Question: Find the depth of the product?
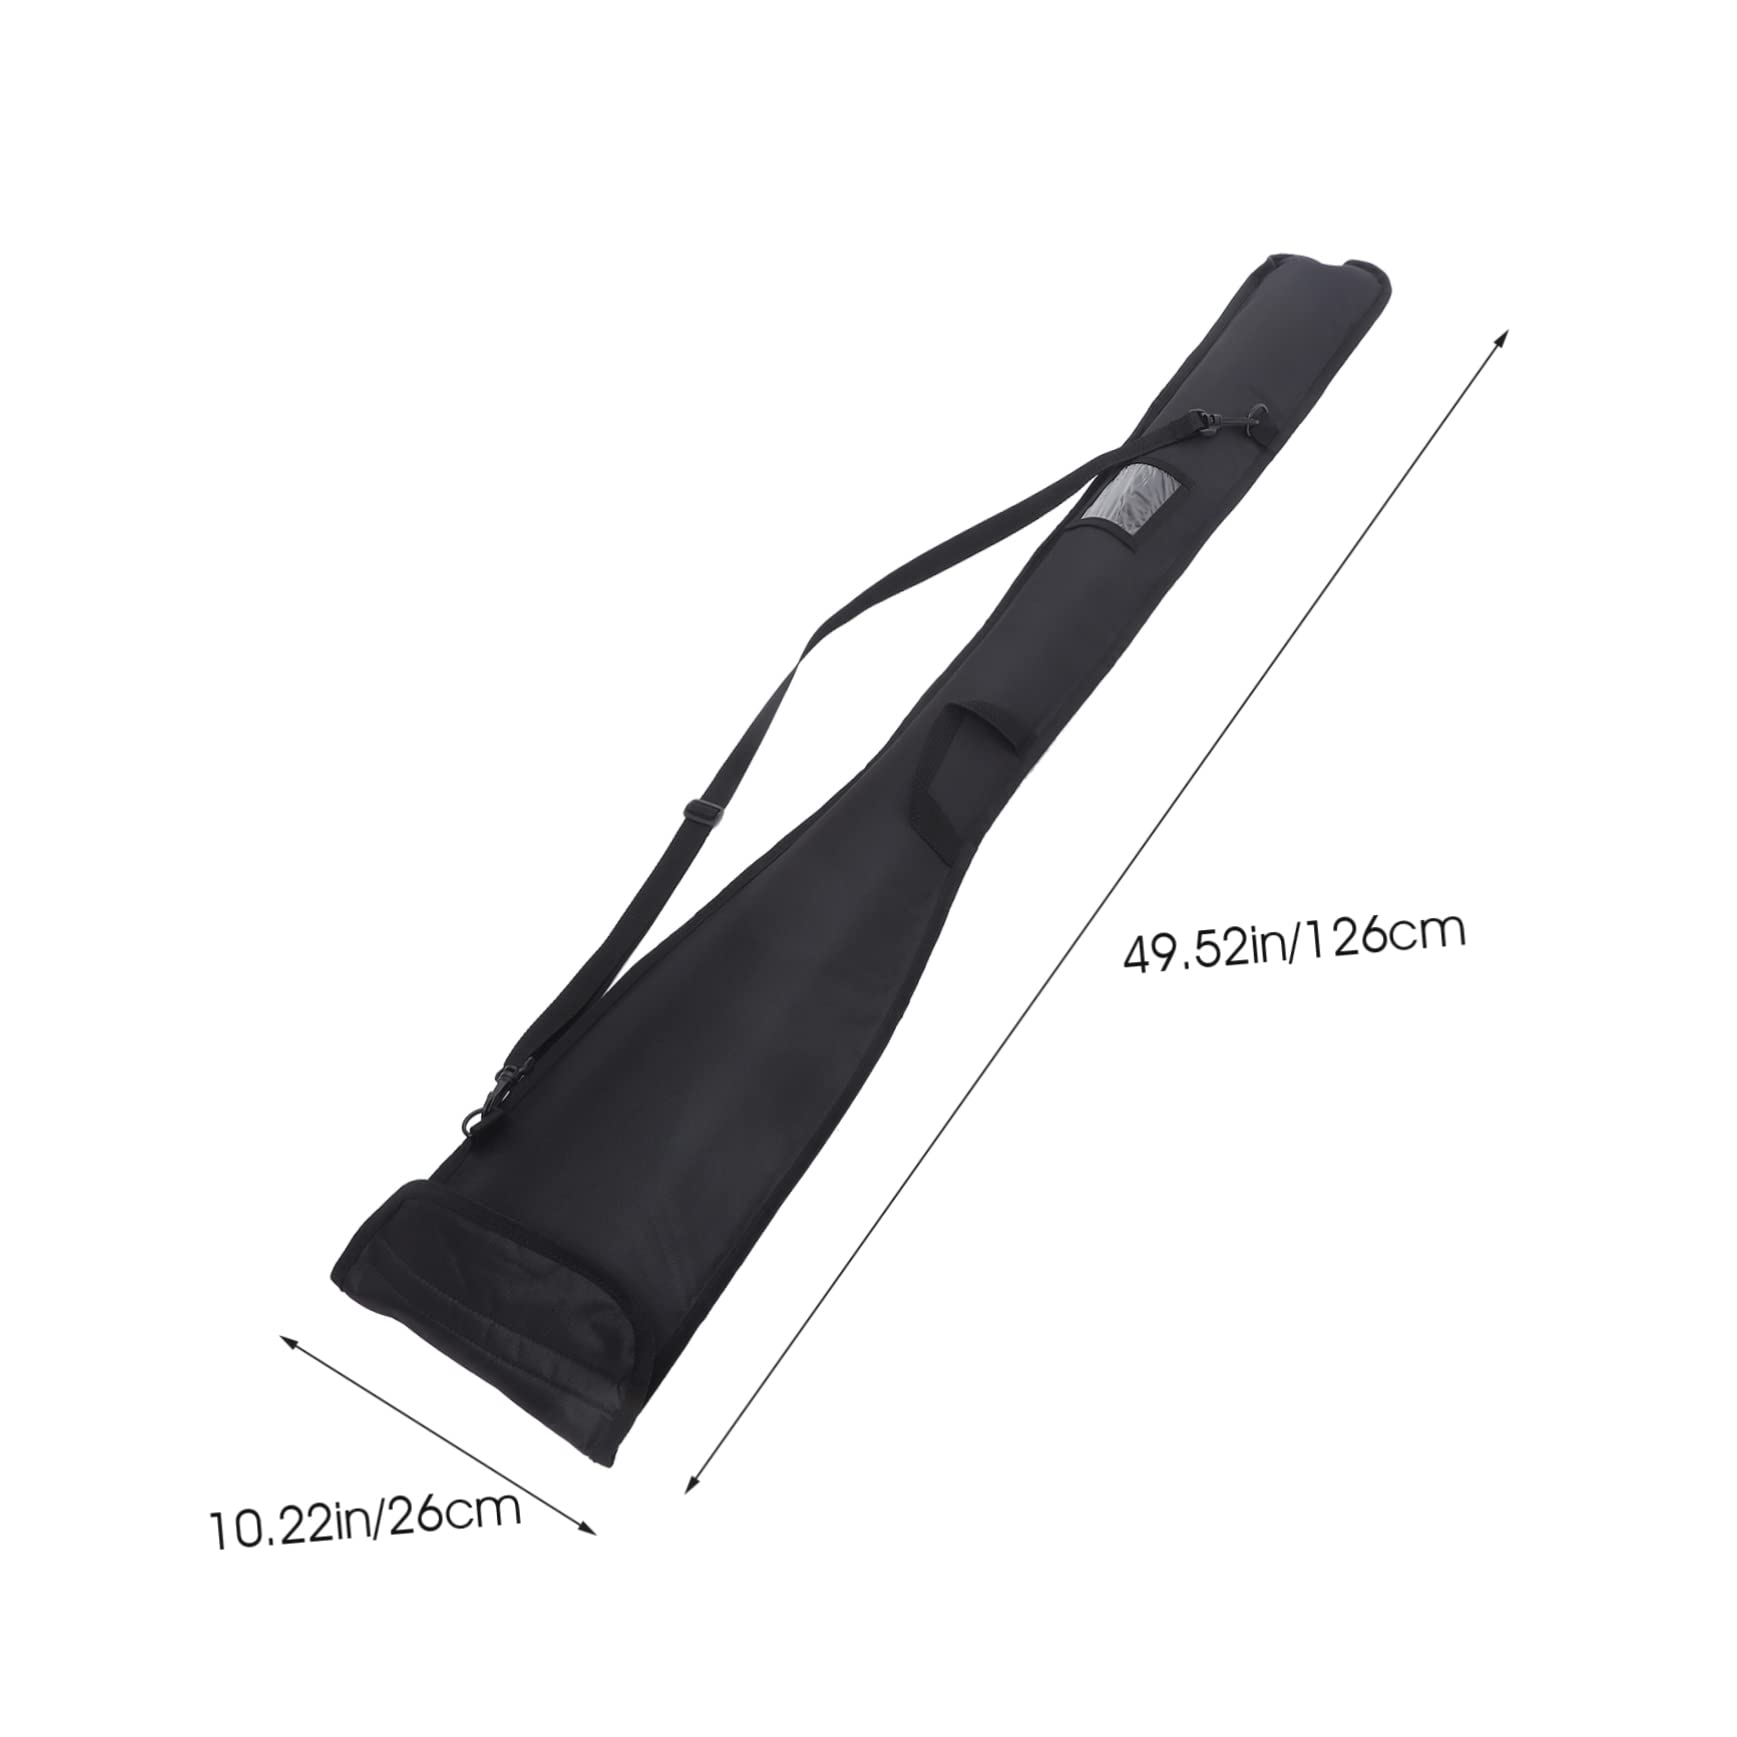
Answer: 126.0 centimetre